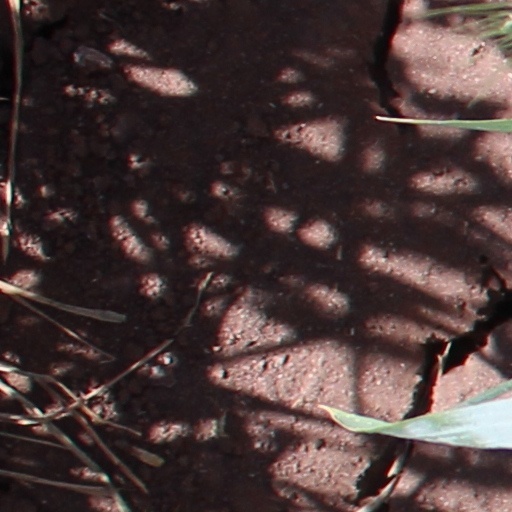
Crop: wheat